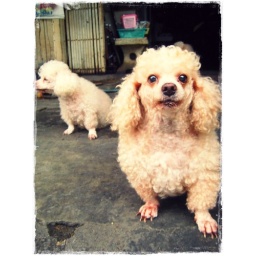
The one in the front,He was sitting in his two legs and beging me to pay attention to him.Sooooo cute doggie.